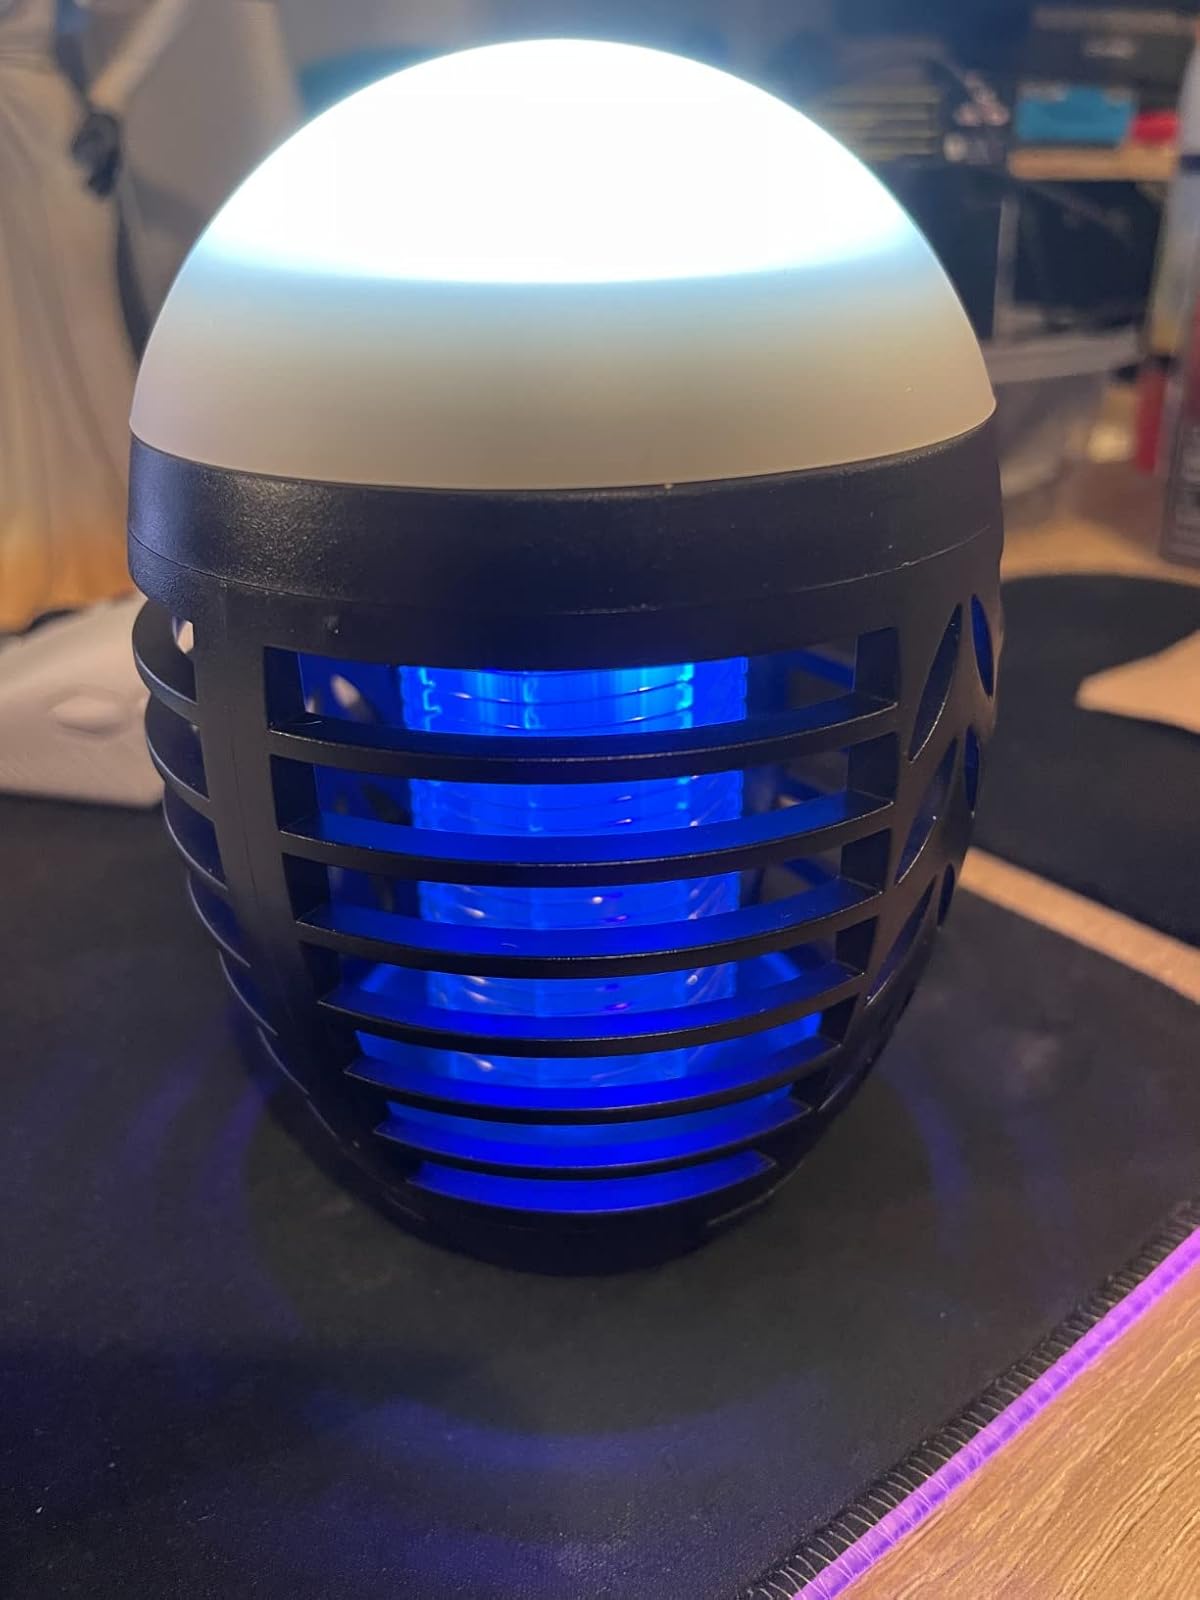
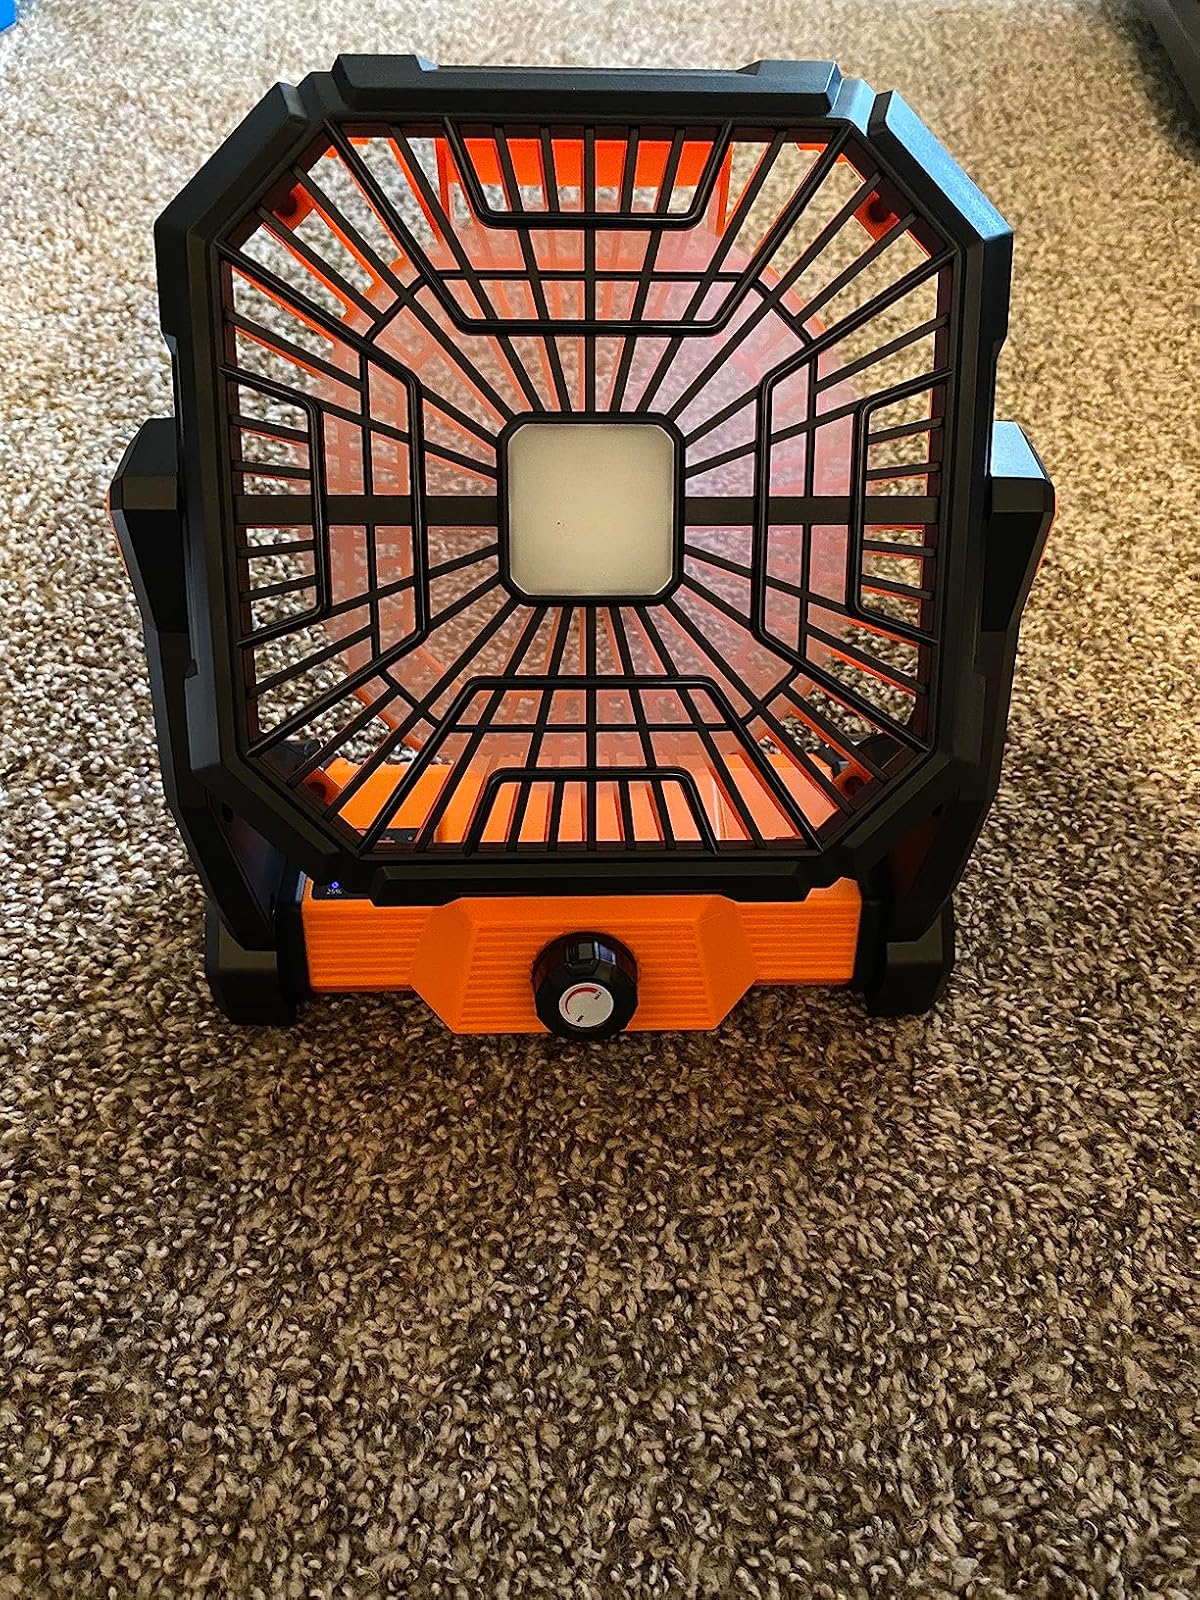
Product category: lantern
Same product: no